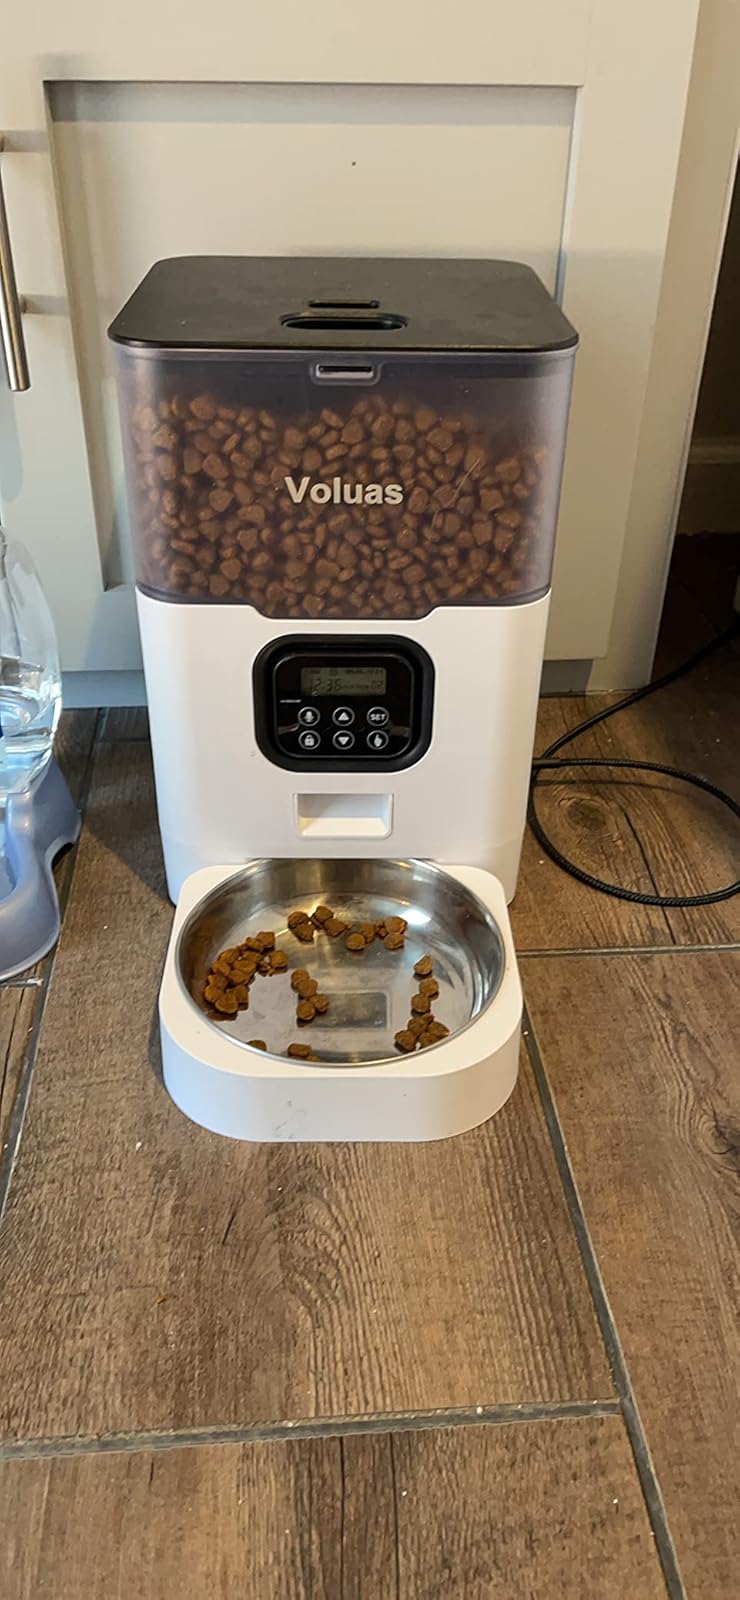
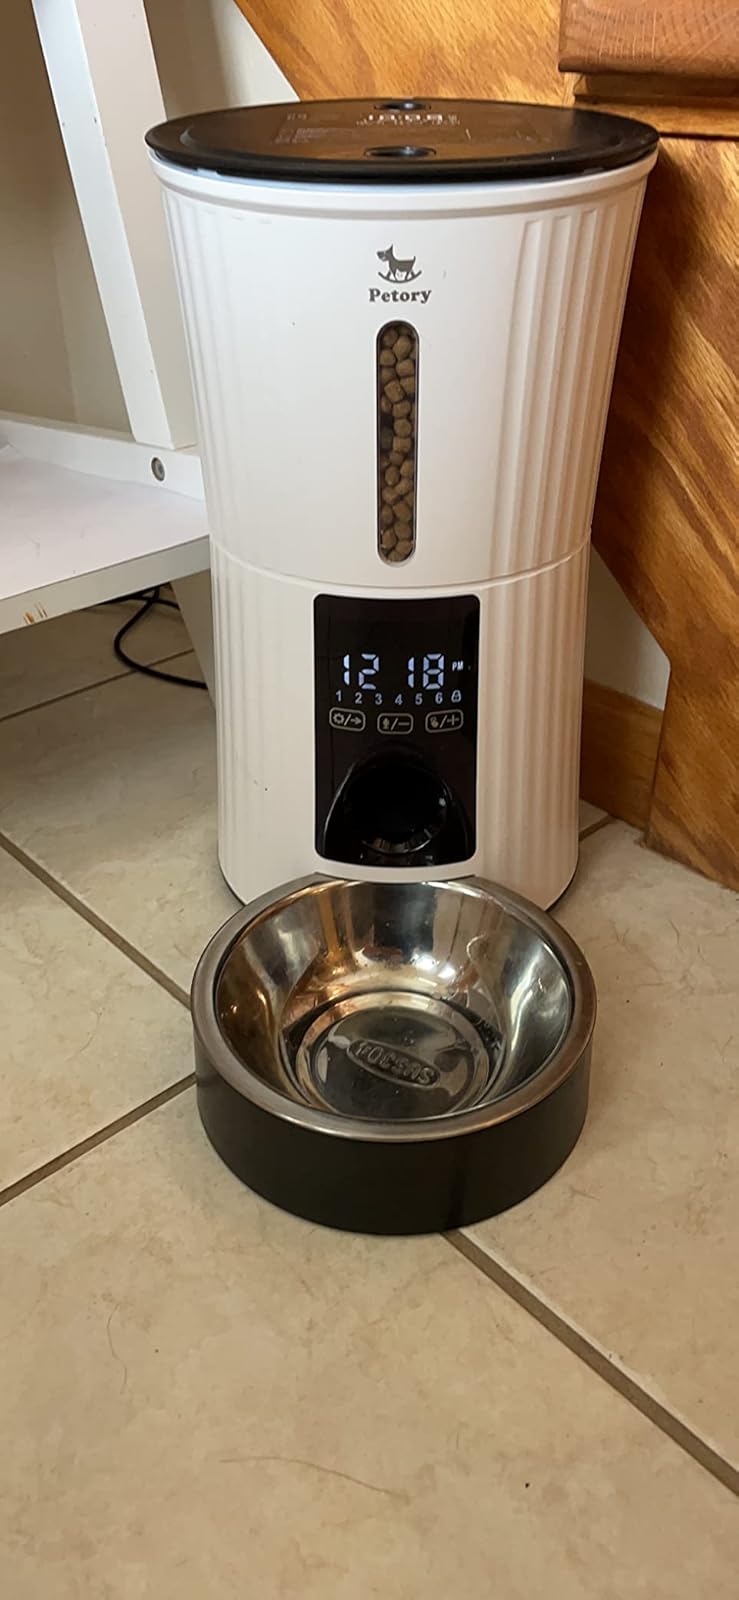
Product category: items_feeder
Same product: no